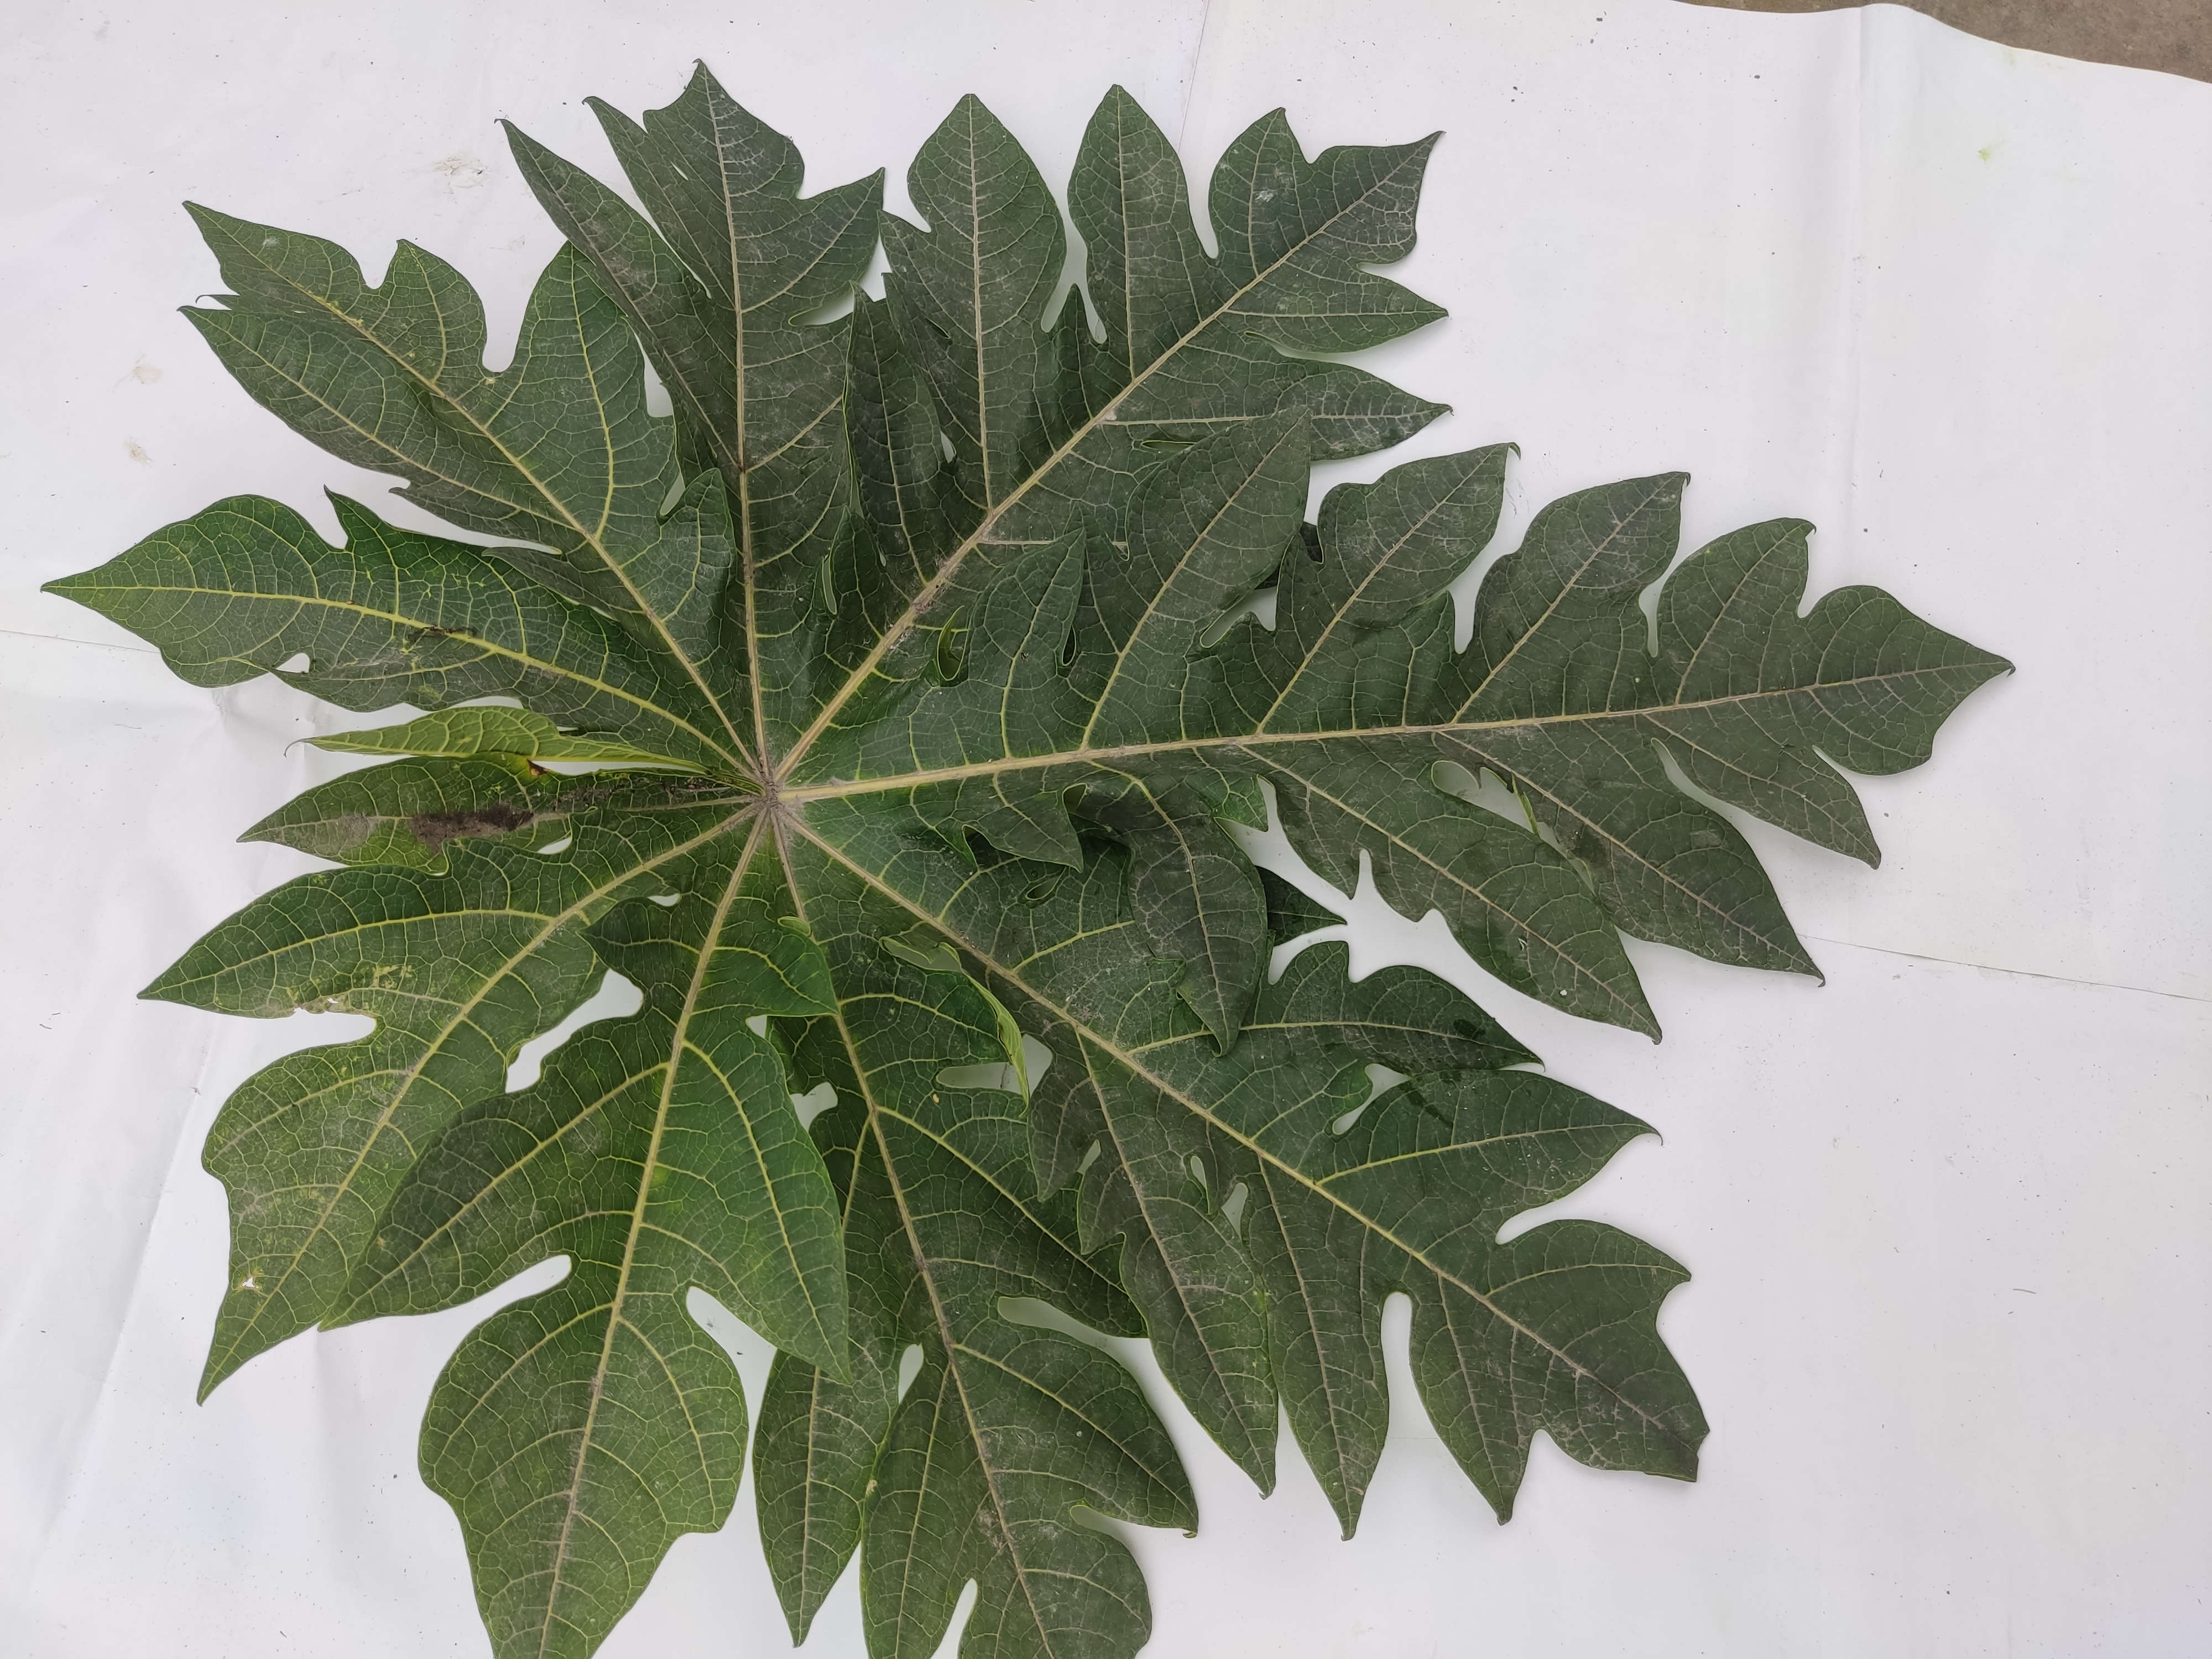
Label: Healthy Leaf